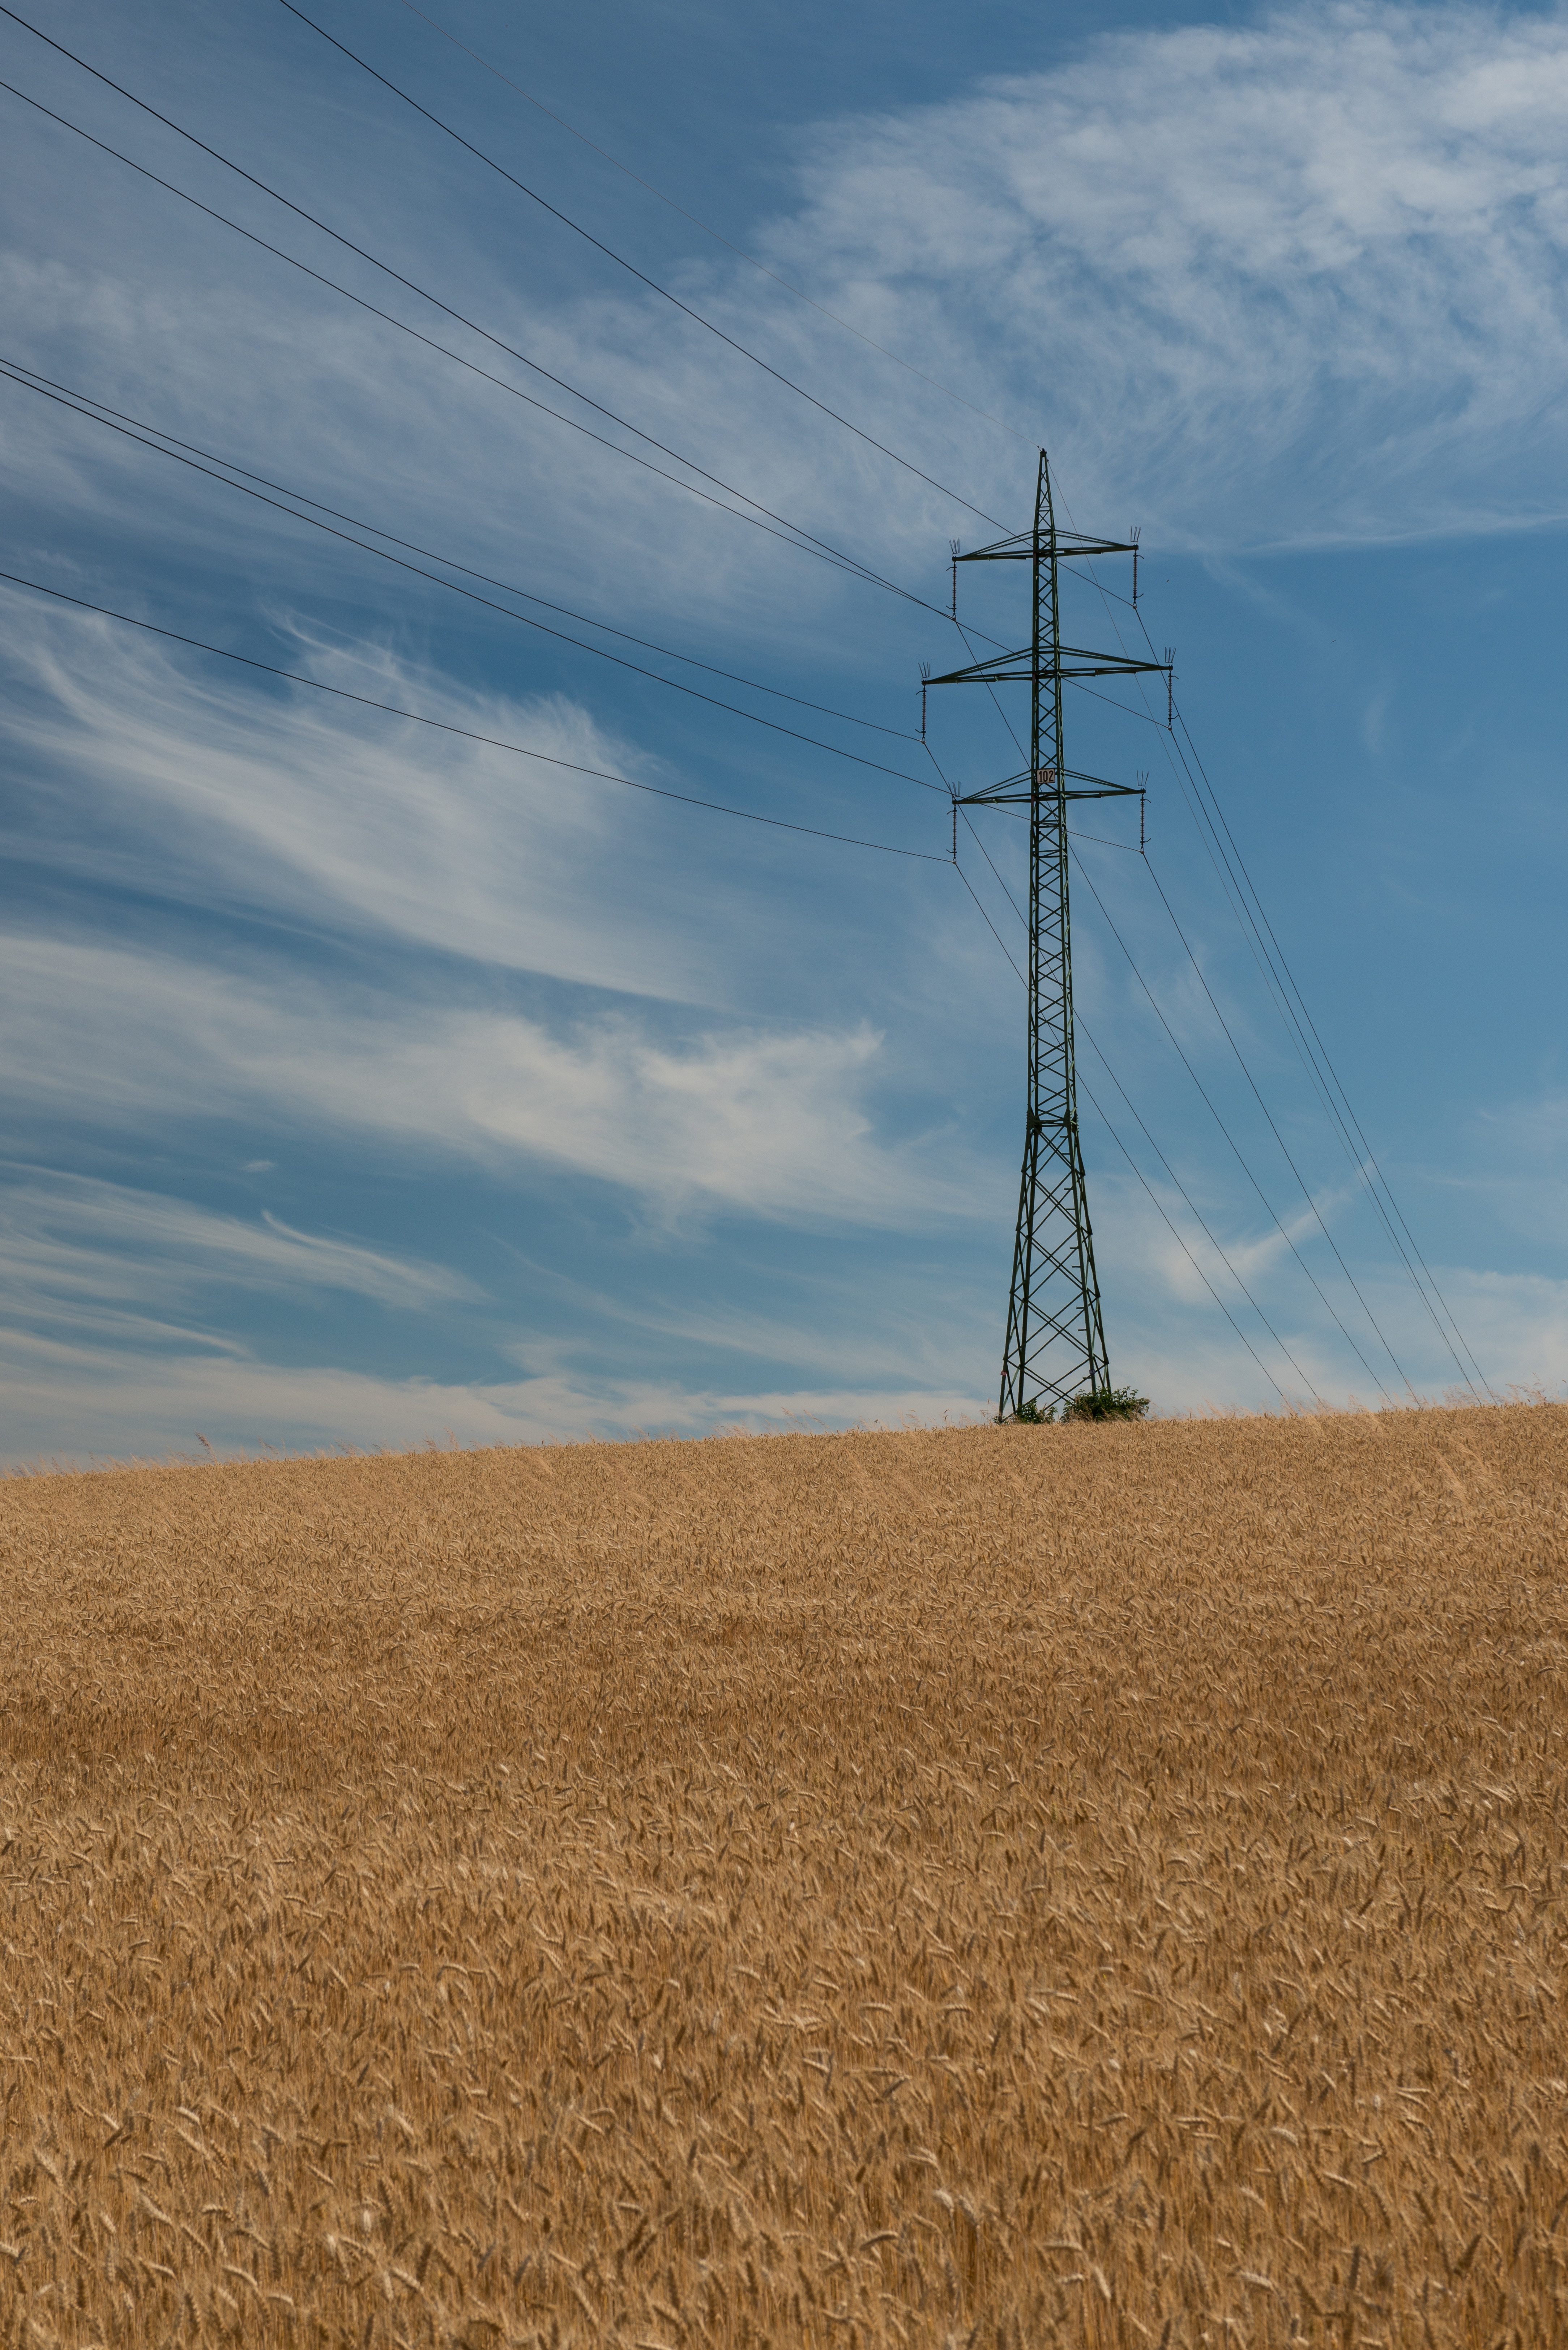
horizon, sky, field, barley, prairie, wind, country, tower, mast, soil, electricity, plain, energy, grassland, cables, the sky, transmission tower, grass family, overhead power line, electric mast, the wires